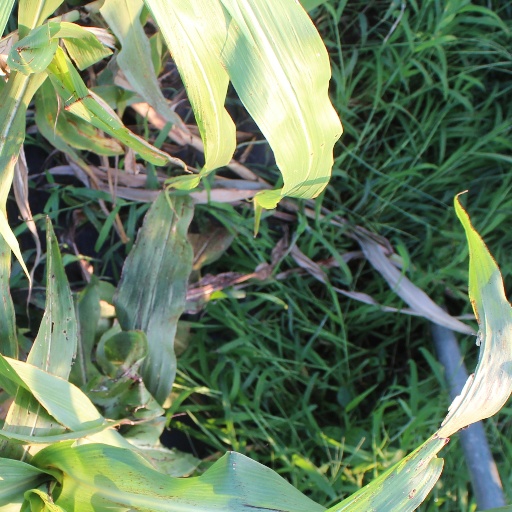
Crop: sorghum